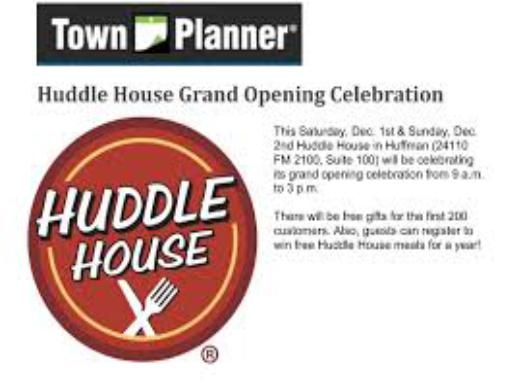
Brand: Huddle House
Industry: Food